Conrad (comic strip)

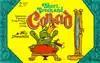

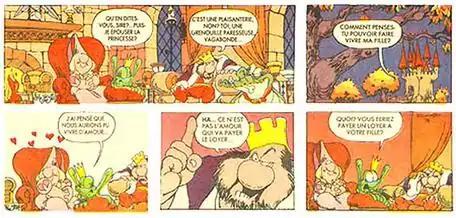
Bill Schorr's "Conrad" (1983)

Conrad was a comic strip about "America's favorite frog prince". Written and illustrated by Bill Schorr, the strip was launched November 8, 1982. Syndicated by Tribune Media Services, it had a run for over three years, ending June 7, 1986.